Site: brandenburg
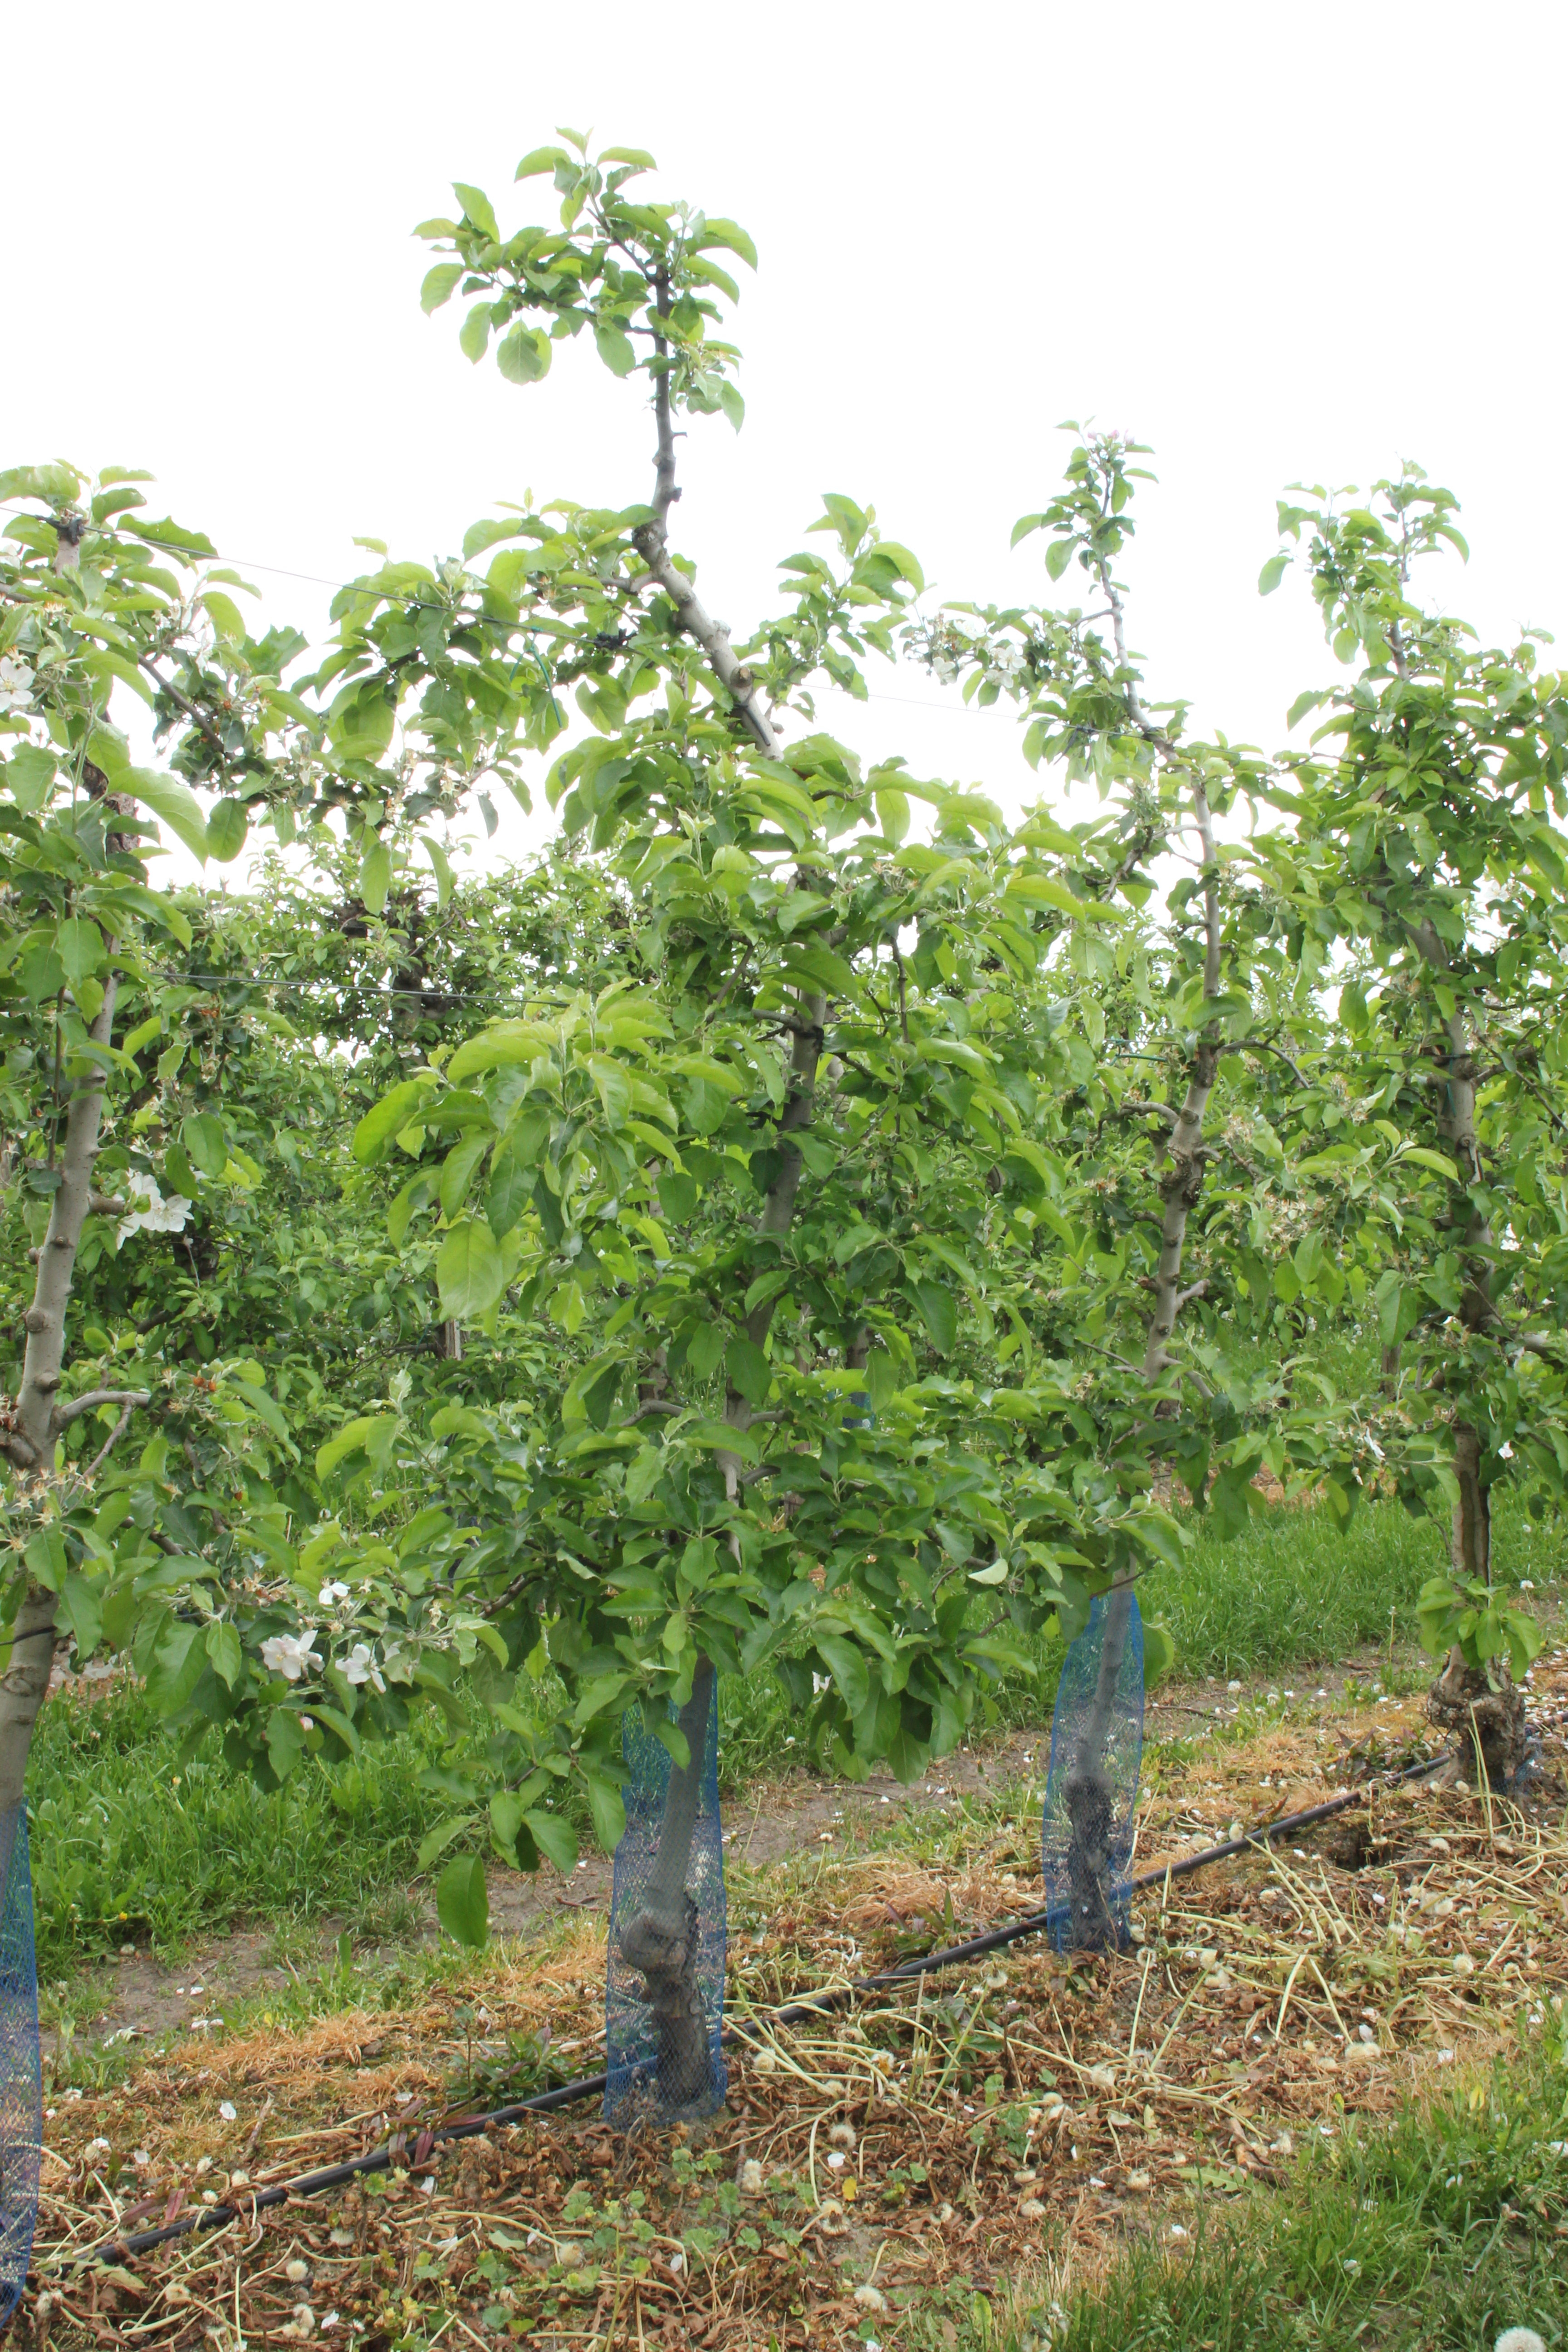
Growth stage (BBCH 67): Flowering